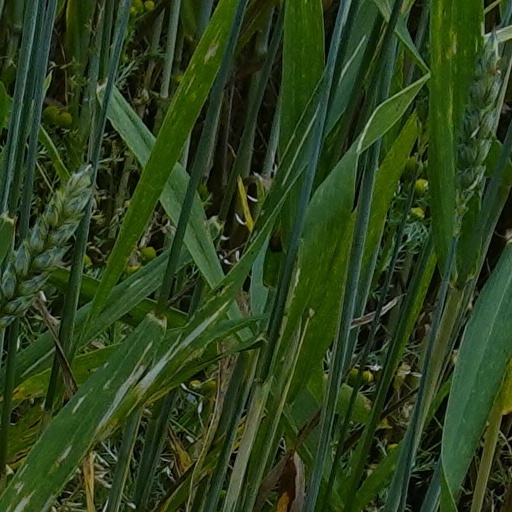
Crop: wheat